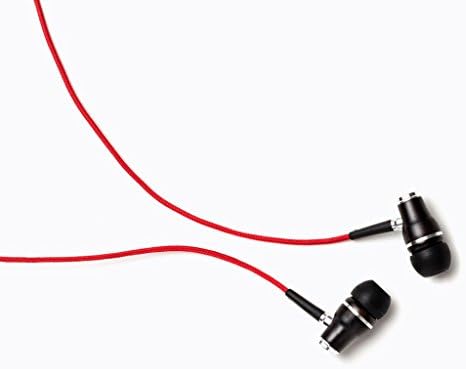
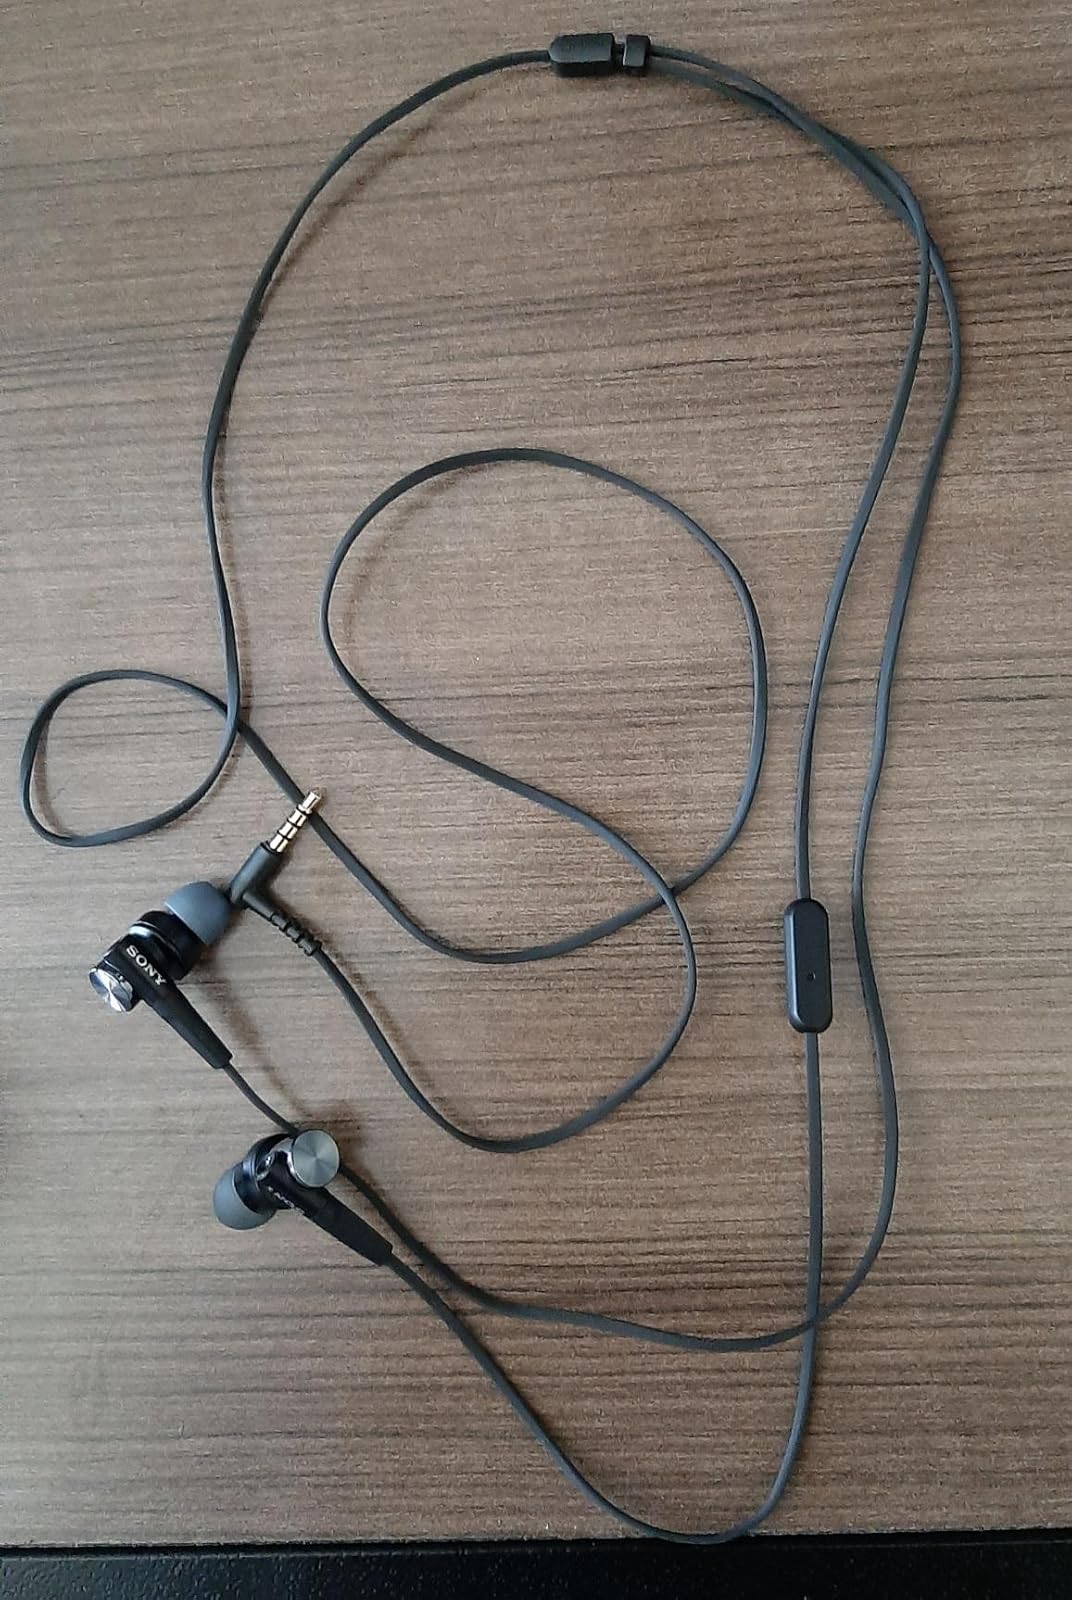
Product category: headphones
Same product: no